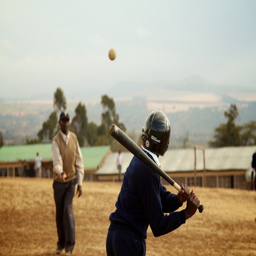
a person throwing a ball at a baseball player
A person with a bat goes to hit a baseball.
A man throws a ball to another man in the foreground who is ready to bat.
Baseball player in black uniform looking at a baseball with a bat.
two males playing baseball in a yellow grassy area